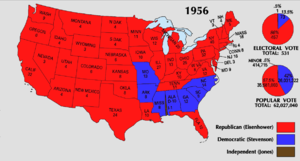
À chaque élection présidentielle, dans chaque État des États-Unis, des grands électeurs sont nommés en fonction du résultat au suffrage universel. Ces grands électeurs, qui forment le Collège électoral des États-Unis d'Amérique, votent ensuite pour le président des États-Unis. Dans la plupart des États, le candidat à la présidentielle qui obtient le plus de voix remporte la totalité des grands électeurs de l'État. Cependant, dans certains États, tout ou partie des grands électeurs peut être réparti de façon proportionnelle : par exemple, dans le Maine en 2016, Clinton a obtenu 47,9 % et Trump 45,2 %, la première remportant ainsi 3 grands électeurs contre 1 pour le second candidat. Si le vote du Collège électoral ne parvient pas à dégager un candidat majoritaire, l'élection est décidée par la Chambre des représentants.